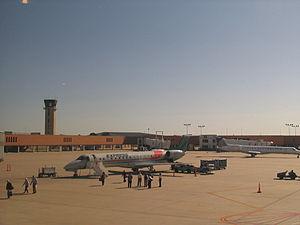
L'aéroport de Wichita est un aéroport desservant la ville de Wichita, la plus grande ville du Kansas, dans le comté de Sedgwick, aux États-Unis. Les vols partant ou arrivant à l'aéroport sont des vols intérieurs. La ville est le siège de six grands constructeurs d'avions et de la base de l'US Air Force, d'où son surnom : Air Capital.